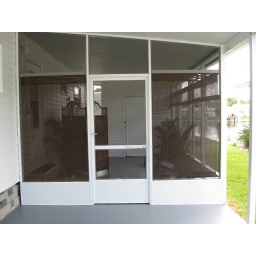
Screened Lanai door opens inward making it easy to fit 2 cars under Carport.